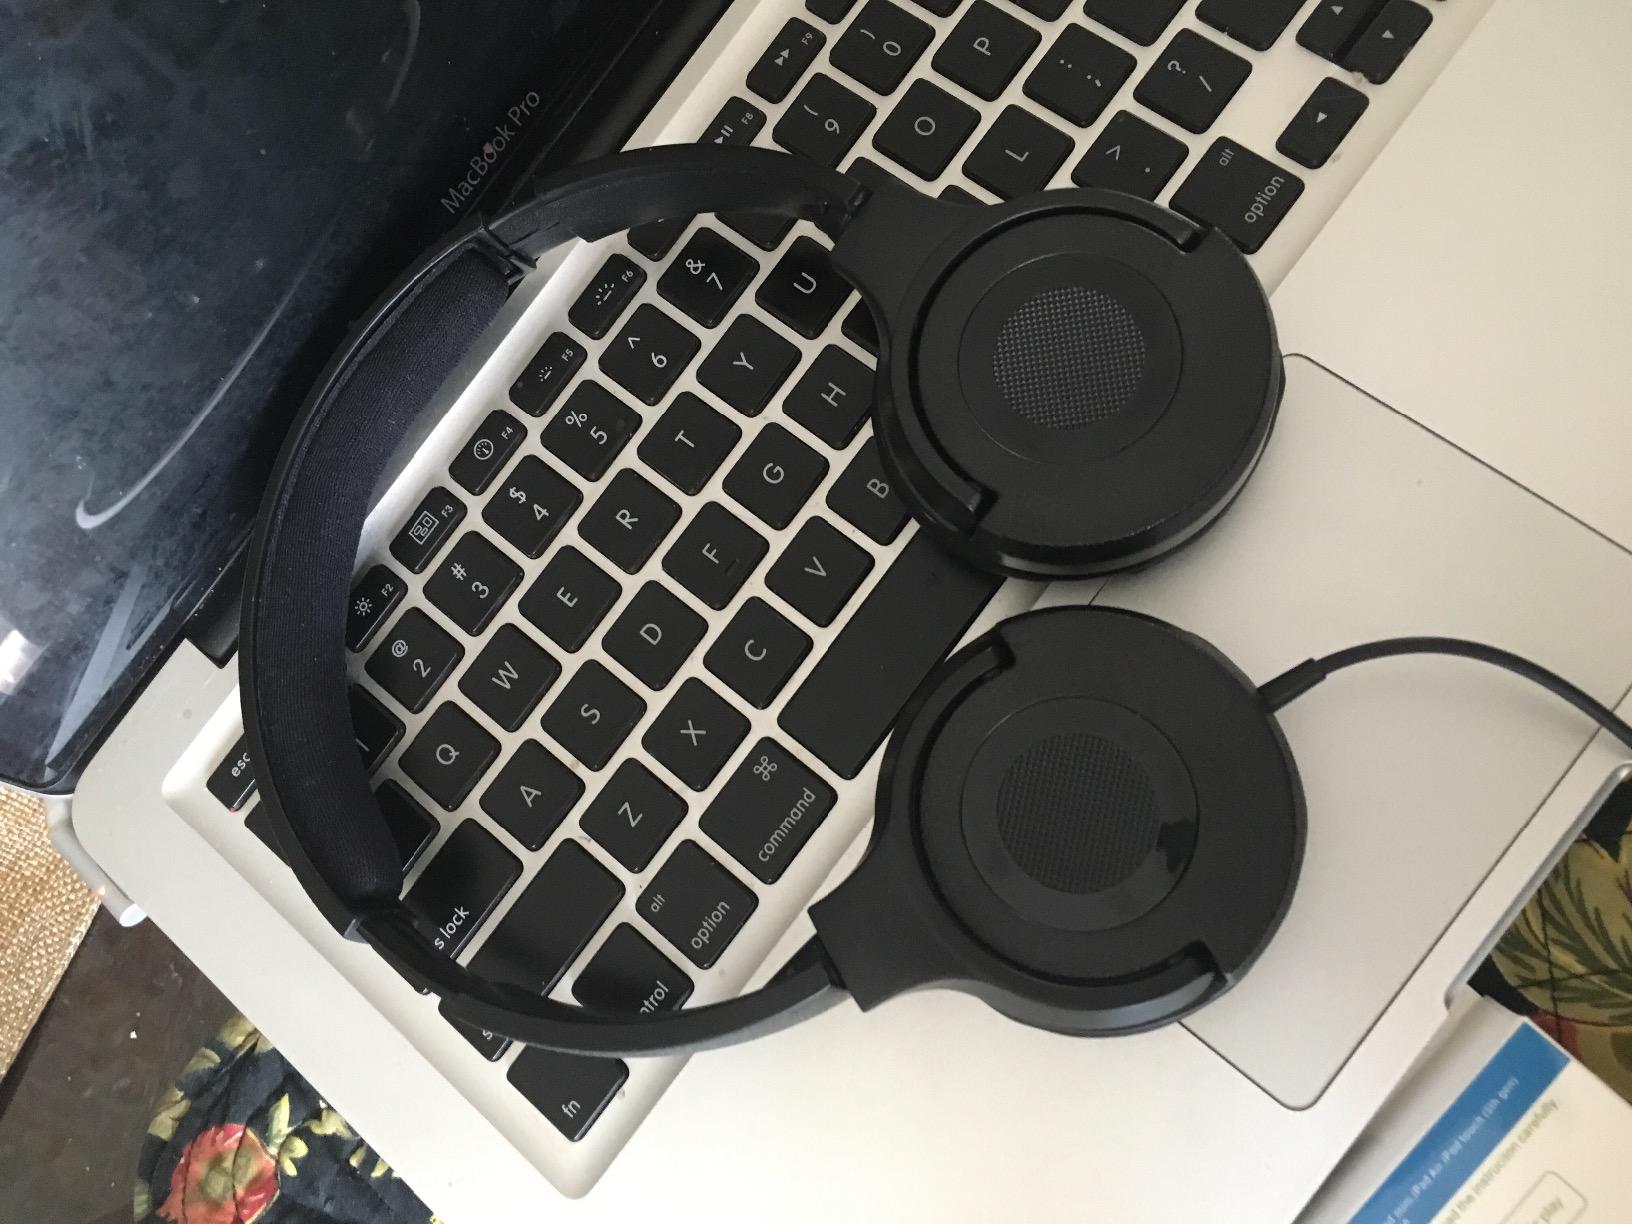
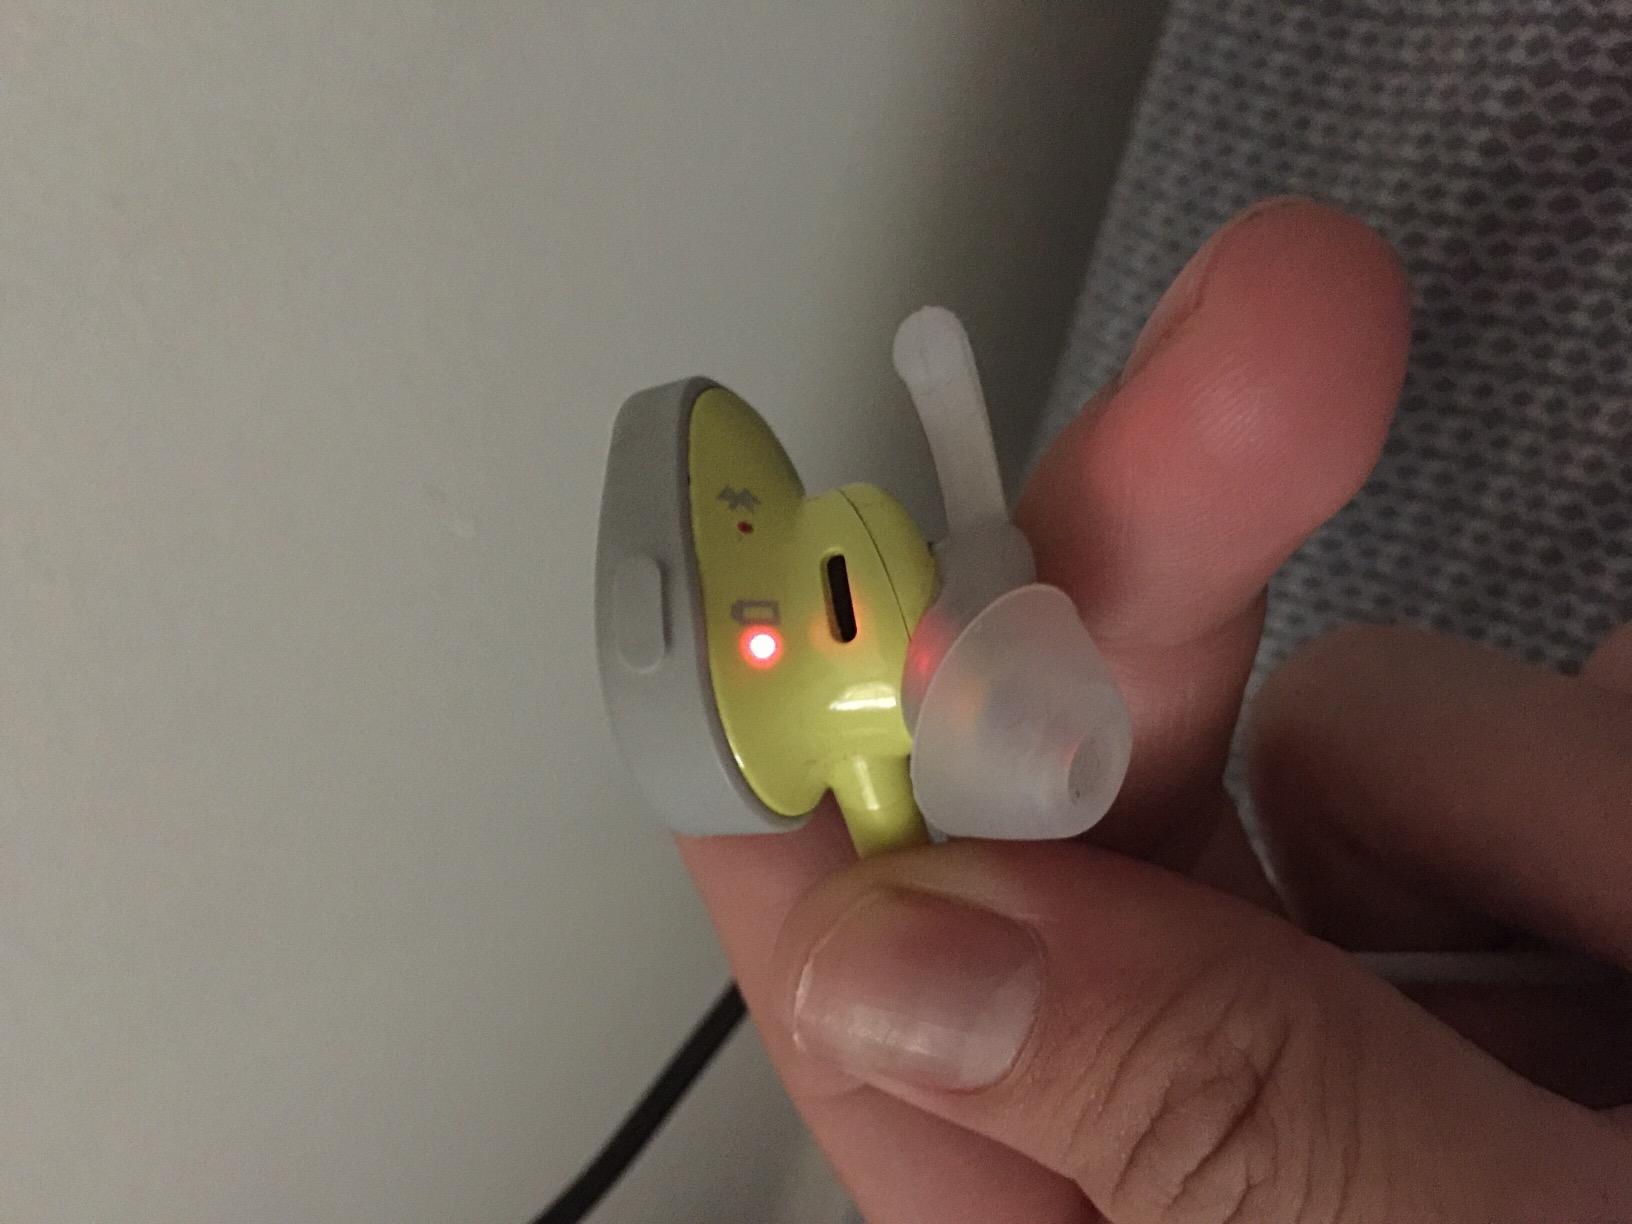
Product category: headphones
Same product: no